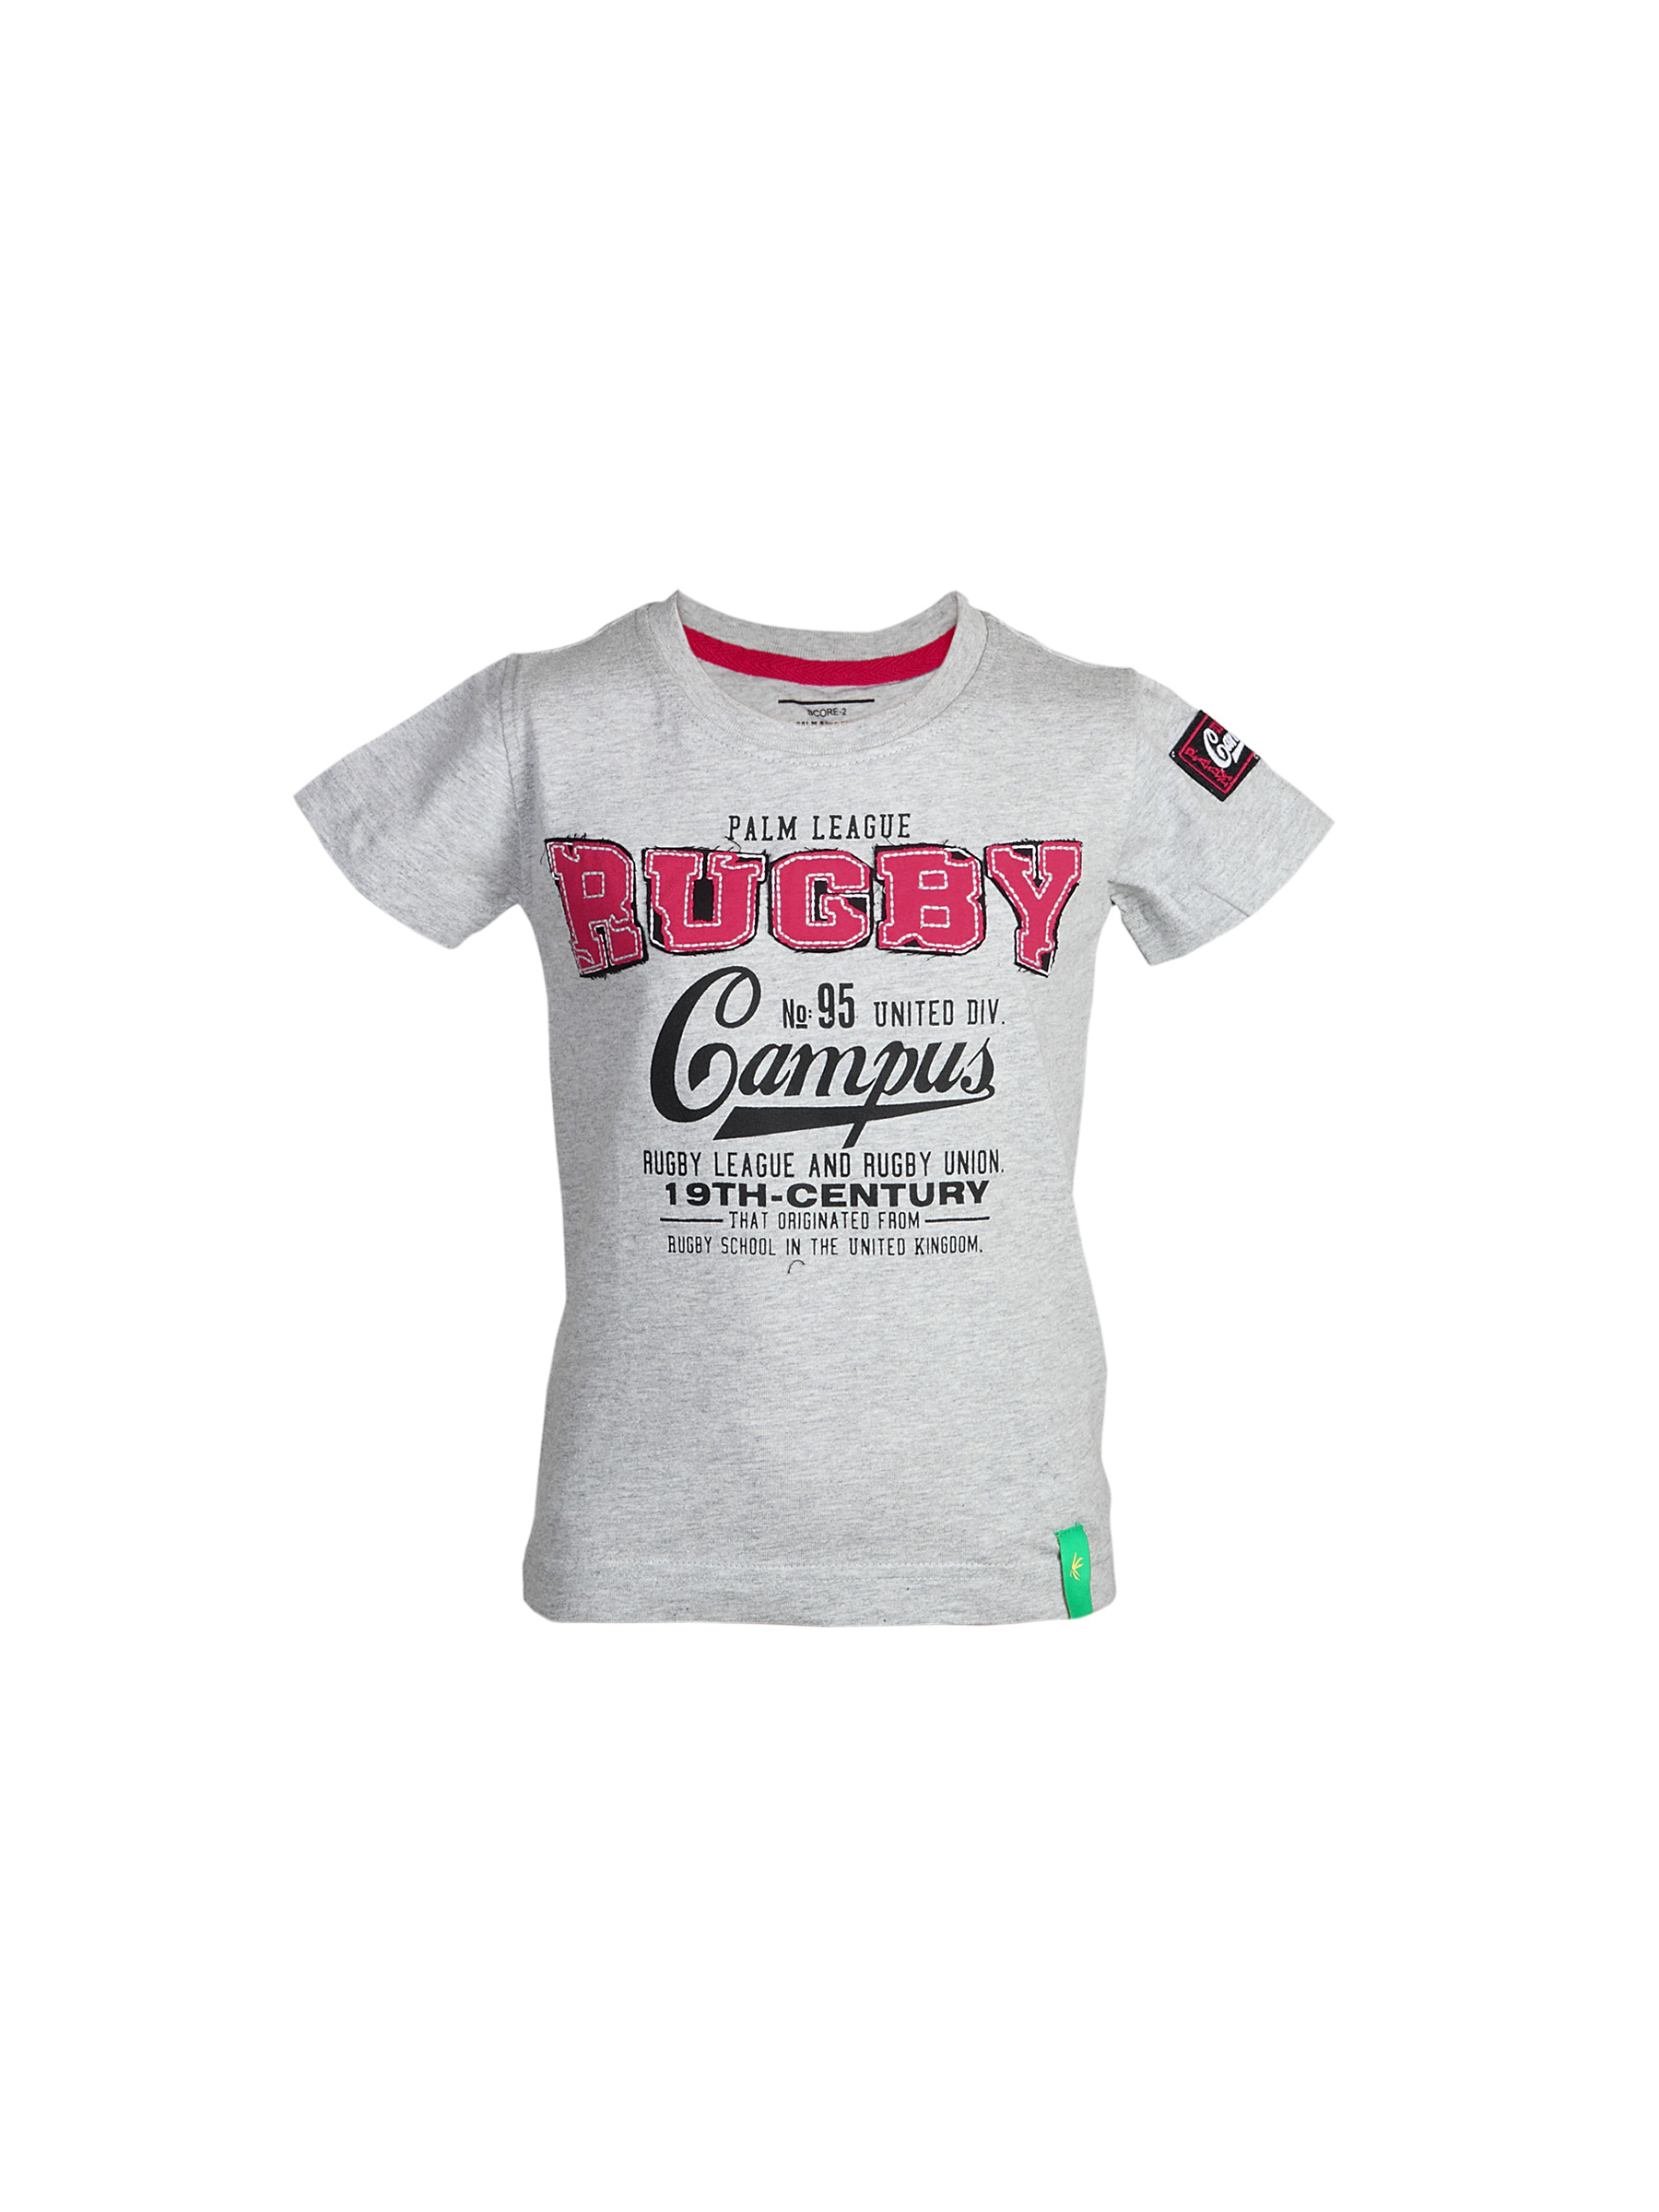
Gini and Jony Boys Printed Grey T-shirt
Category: Apparel / Topwear / Tshirts
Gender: Boys
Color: Grey
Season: Summer 2012
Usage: Casual